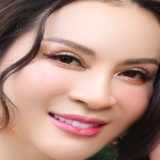
diễn viên Thanh Mai